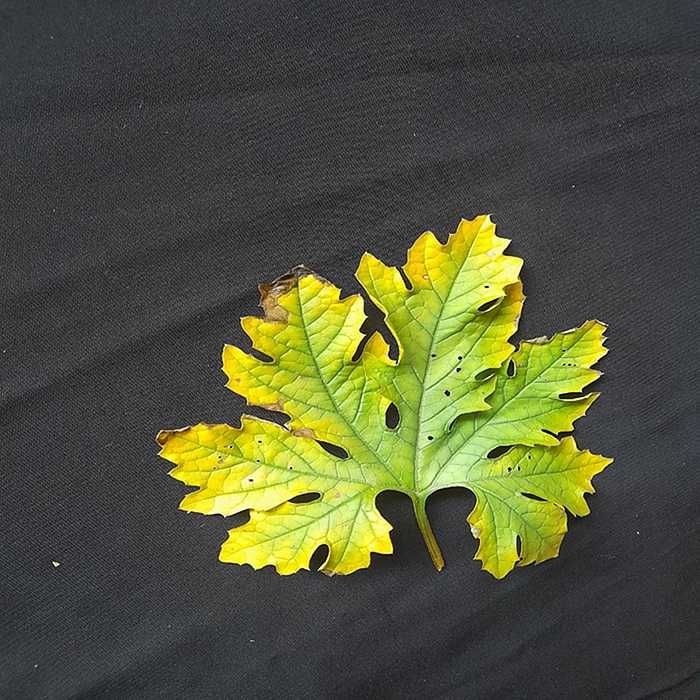
Plant: Bitter Gourd
Label: Fusarium wilt